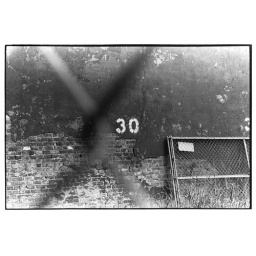
Marked 30fading, dirtythe fence says&amp;quot;Only upon invitation&amp;quot;the wall insists&amp;quot;You are on the other side&amp;quot;30 laughs&amp;quot;You too shall be forgotten!&amp;quot;